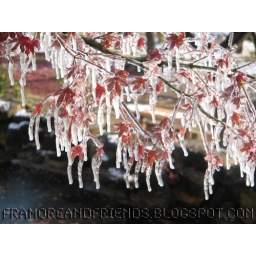
Seul, winter morning in Sookmyung University. A tree of glass !